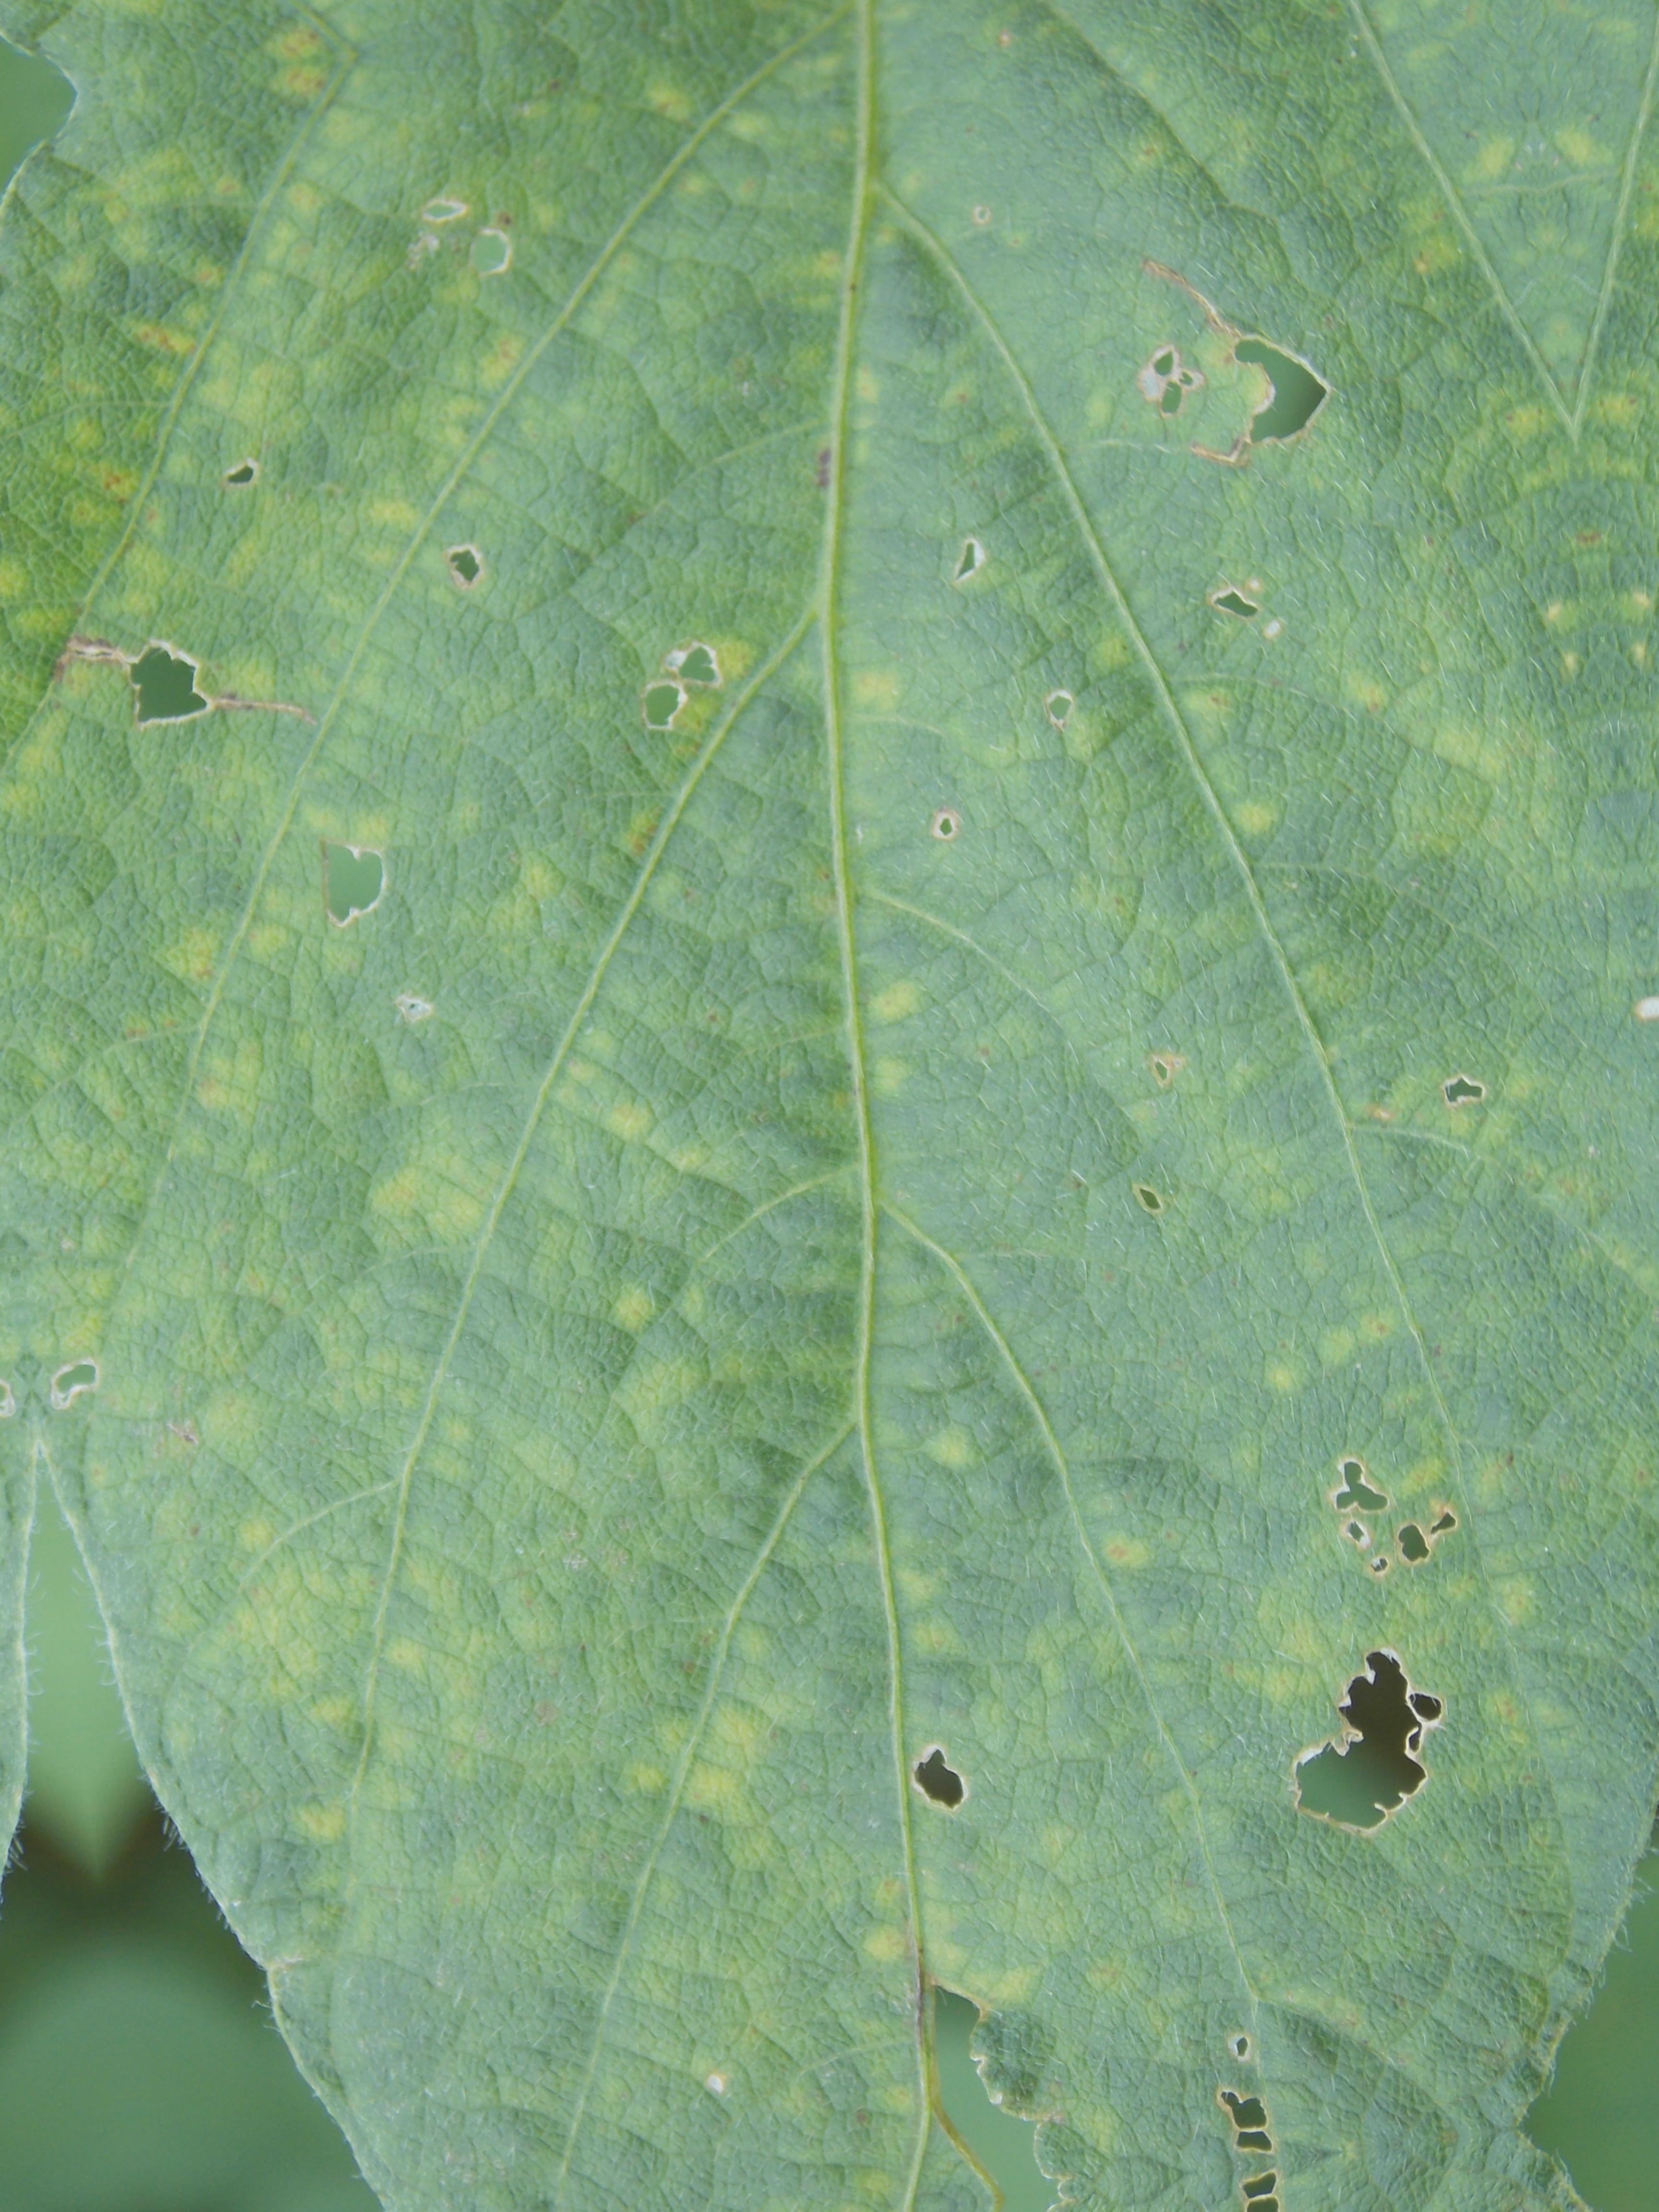
Label: Disease